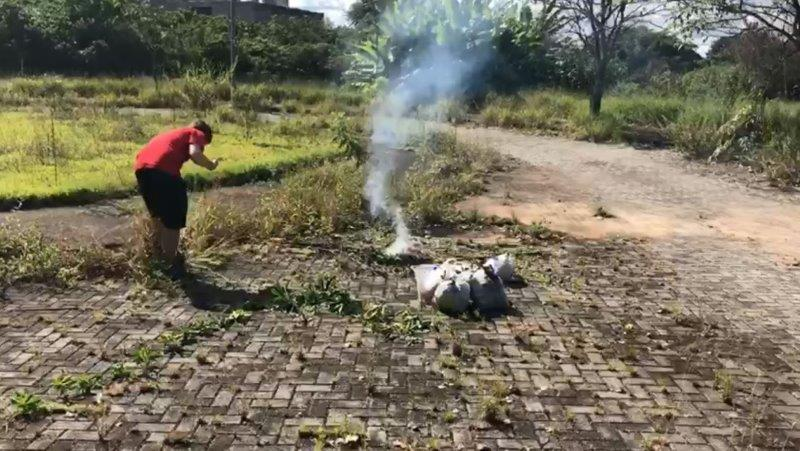
Fire: no
Smoke: yes